Honda Insight

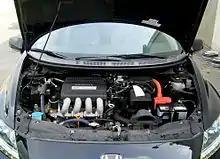
Engine bay of a Honda CR-Z.

Insight owners who are "hypermilers" compete to achieve maximum travel distance with each refueling. Upon the Insight's release, Honda challenged several automotive magazines to a competition to see who could obtain the best fuel efficiency on the drive from Columbus, Ohio to Detroit. The contest was won by "Car and Driver" magazine, which rigged a box behind a Ford Excursion, and had the Insight drive within the confines of the box. With much less wind resistance, the Insight made the trip with a fuel consumption of , while averaging . A two-year test of an Insight with air conditioning, driven , averaged . The New York Times noted that "[if] you drive the car badly, you will get bad mileage."